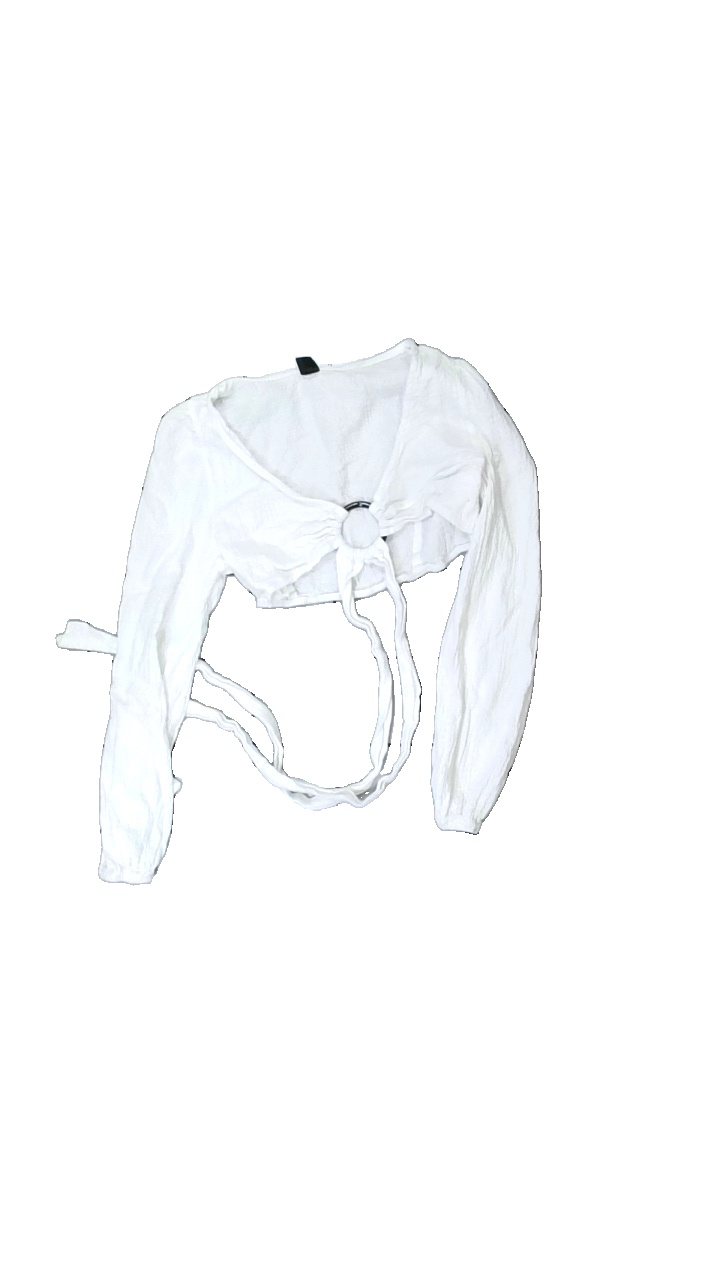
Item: Top (Ladies)
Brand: Shein
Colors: White
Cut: Regular, V-collar, Cropped
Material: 100% cotton
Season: All
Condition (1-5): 3
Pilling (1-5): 4
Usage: Reuse
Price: <50